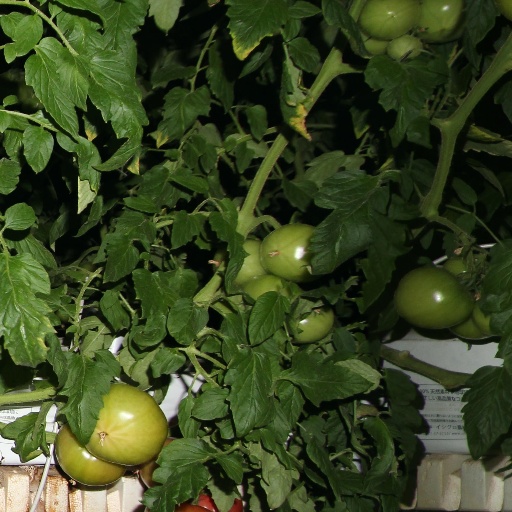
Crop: tomato